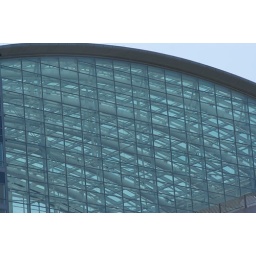
Part of the roof and window structure covering the the lobby of the Gaylord Hotel at National Harbor near Washington DC